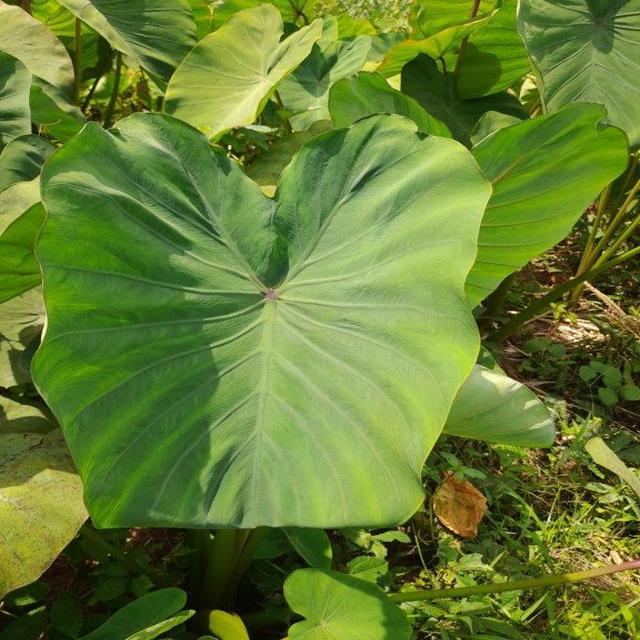
Label: Healthy